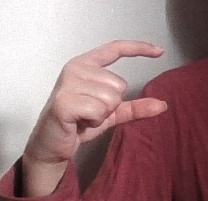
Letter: dal